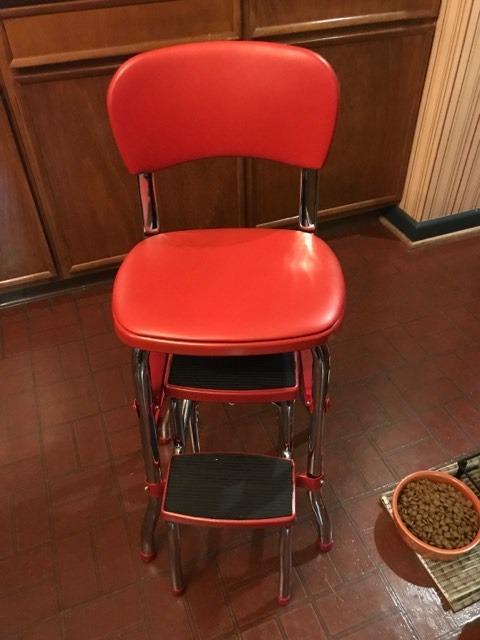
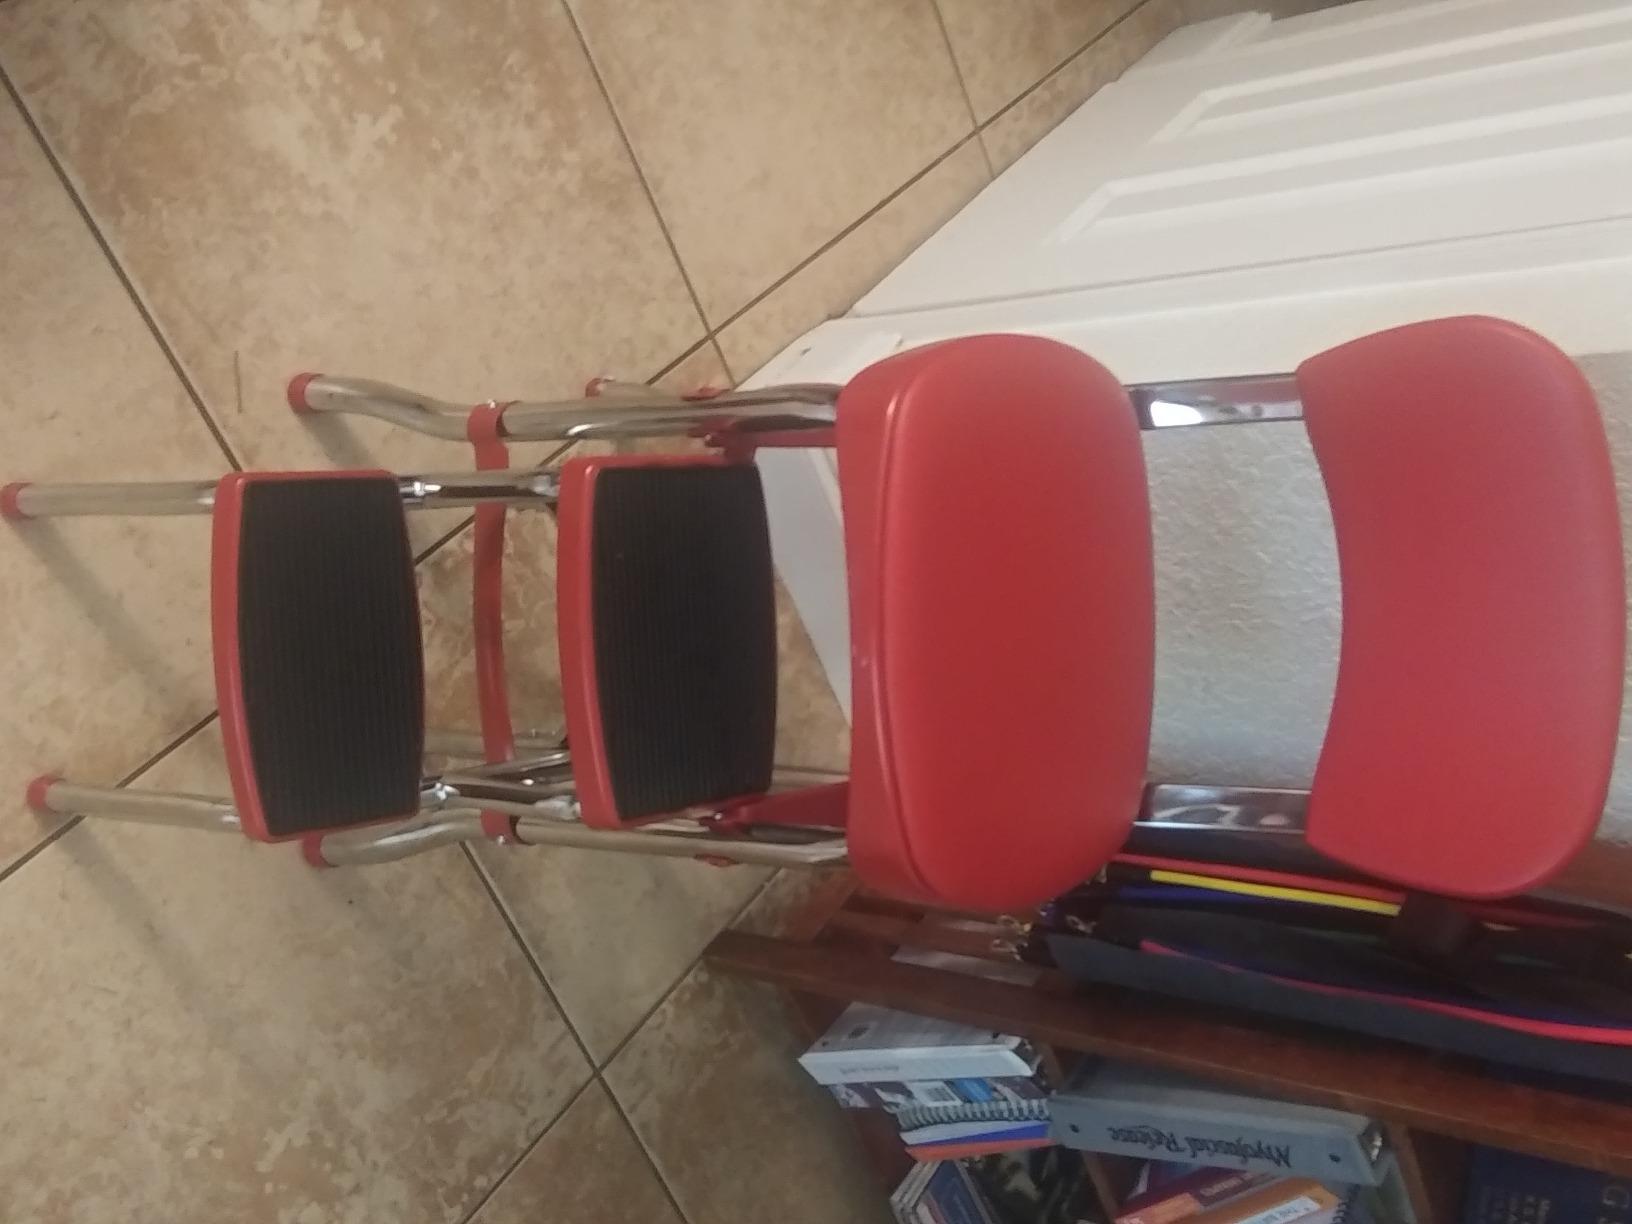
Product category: items_chair
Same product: yes